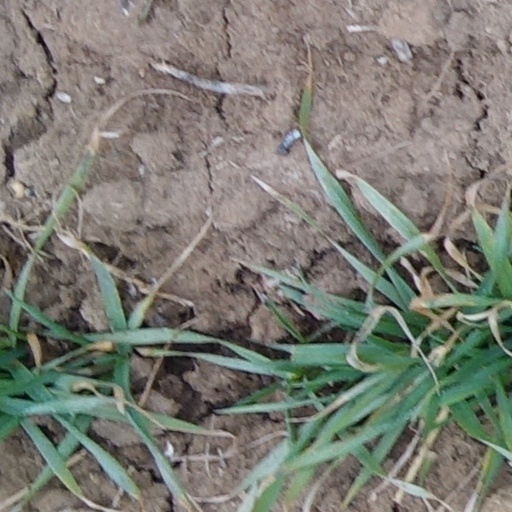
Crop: wheat